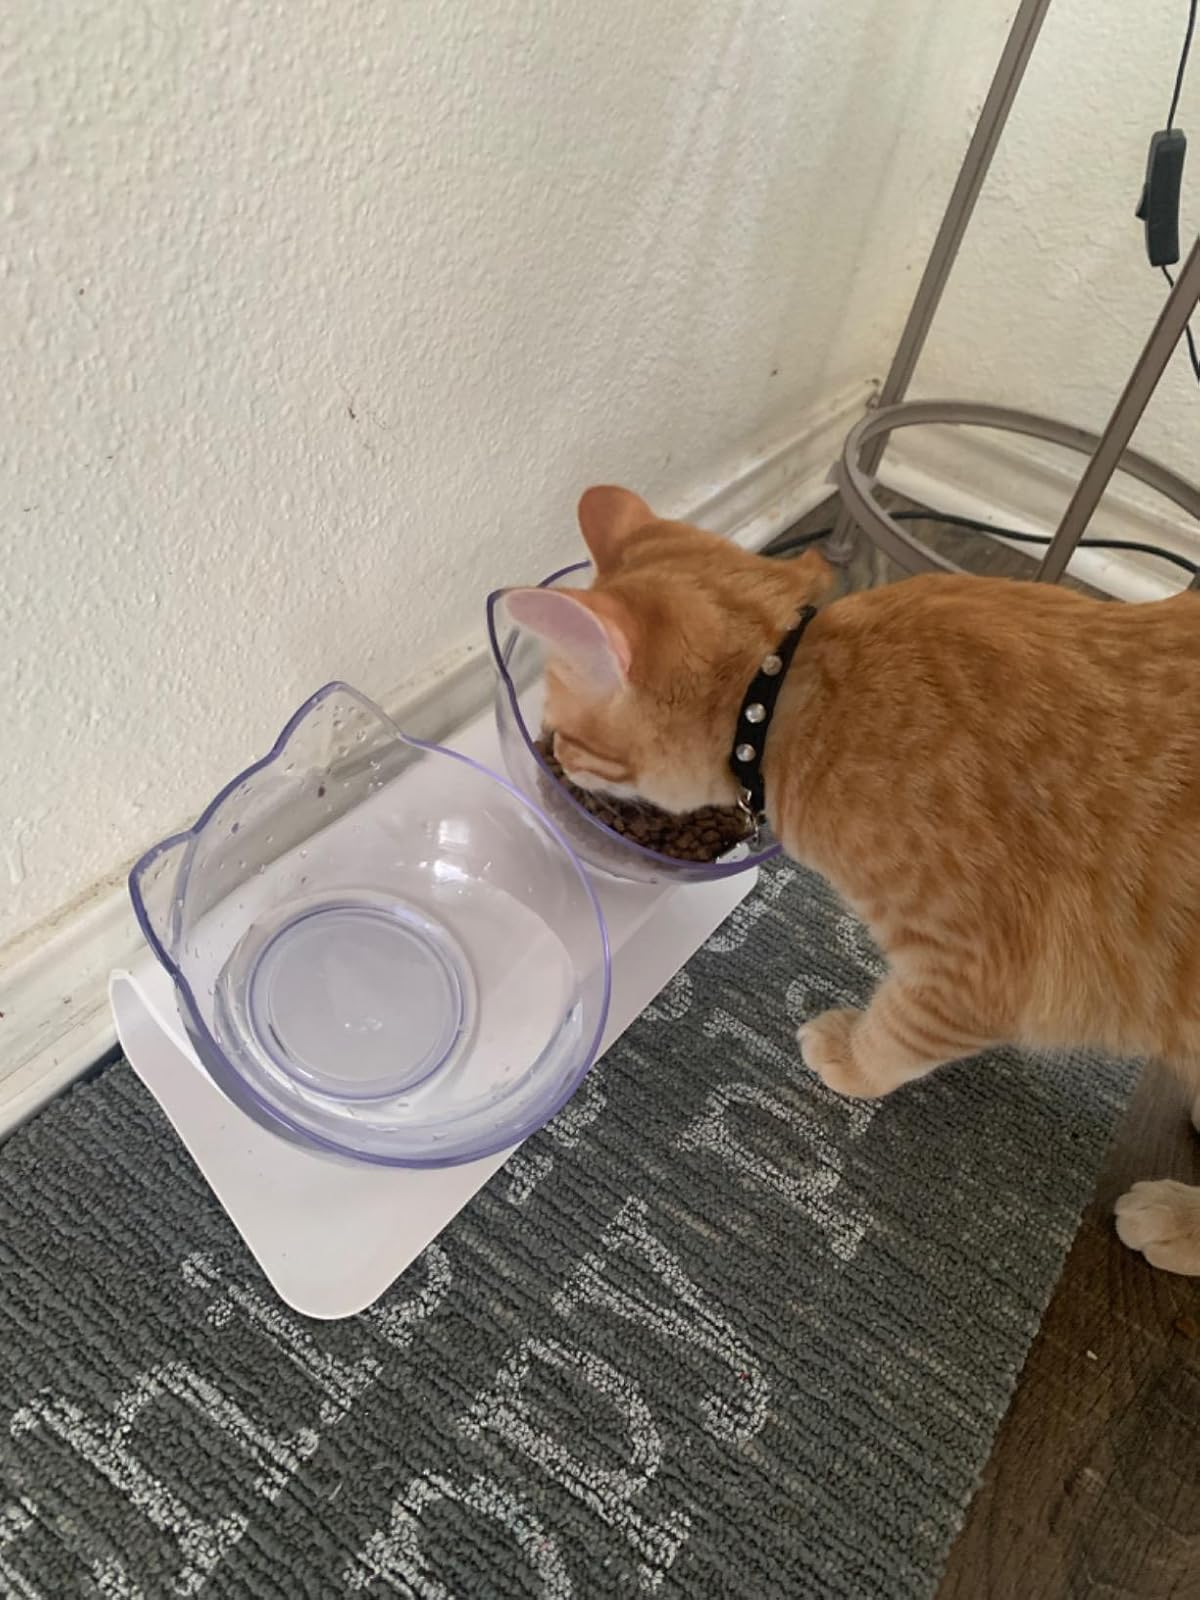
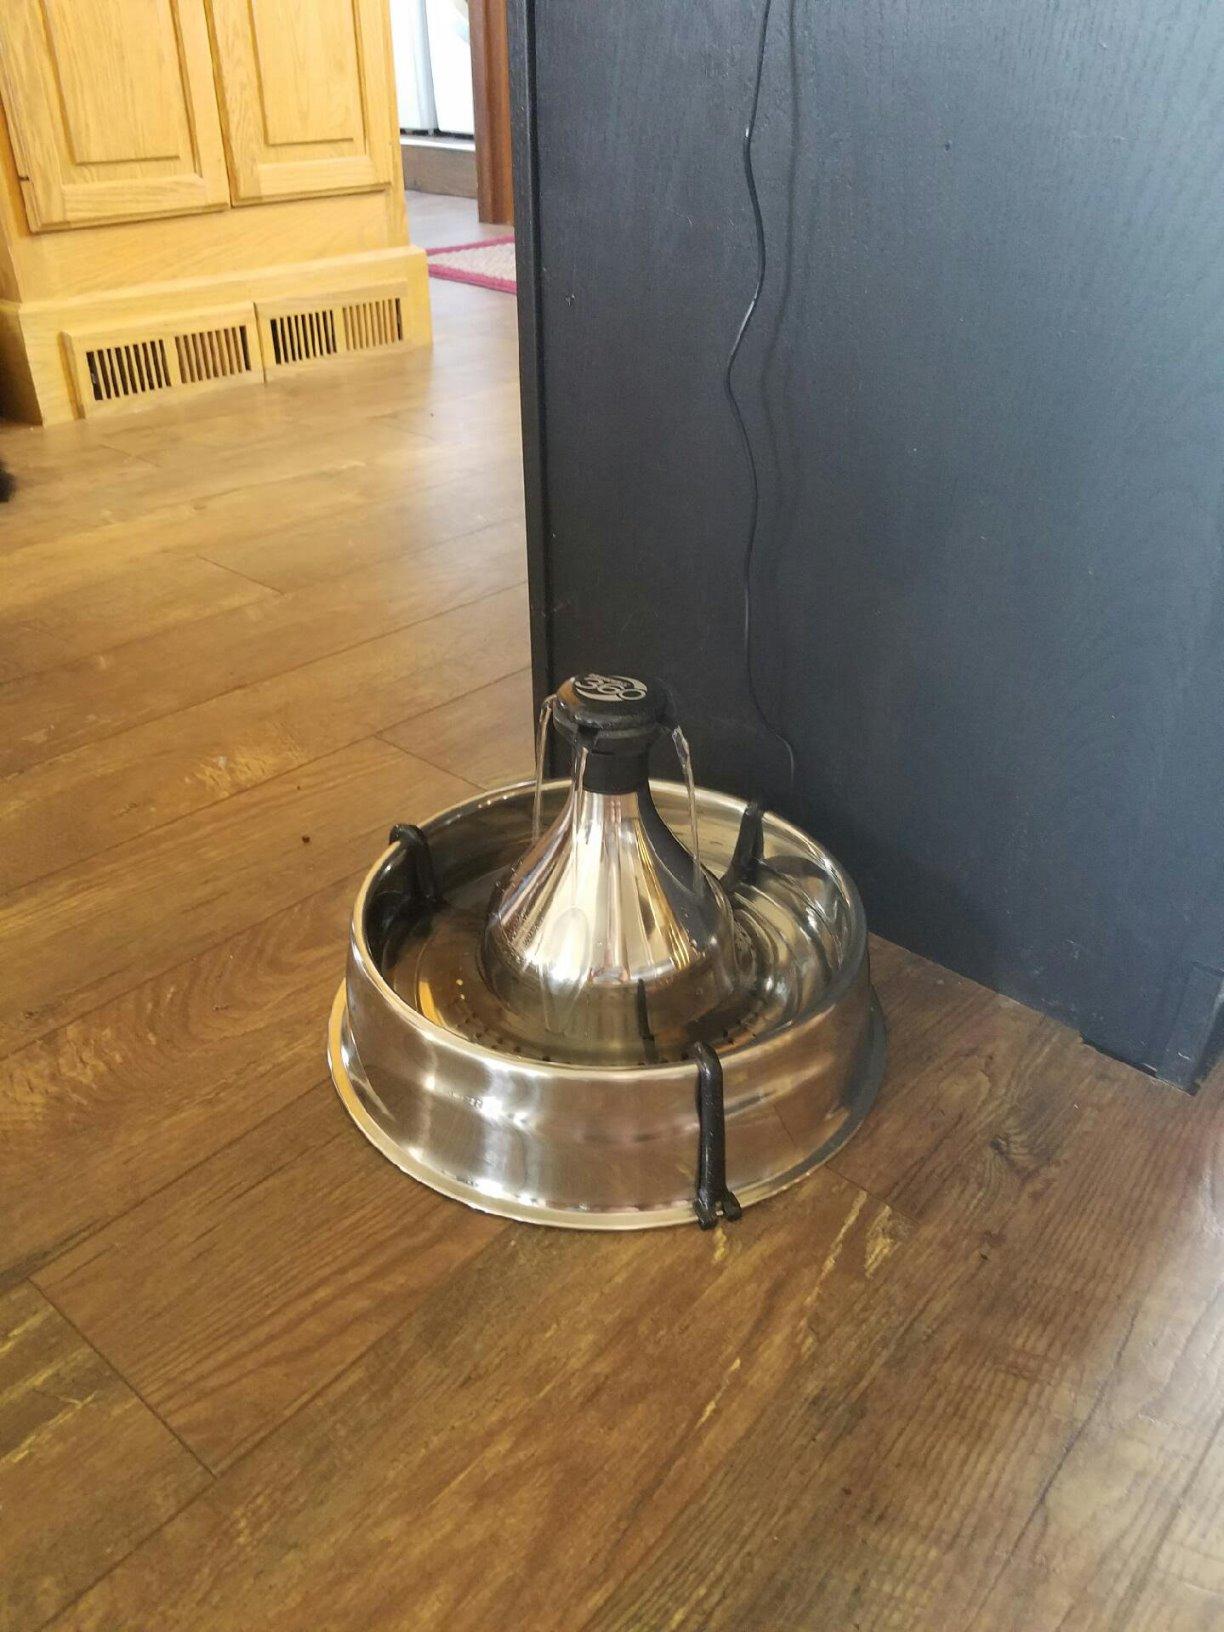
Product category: items_bowl
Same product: no